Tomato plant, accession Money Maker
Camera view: horizontal (90 deg, fisheye); turntable rotation: 210 degrees
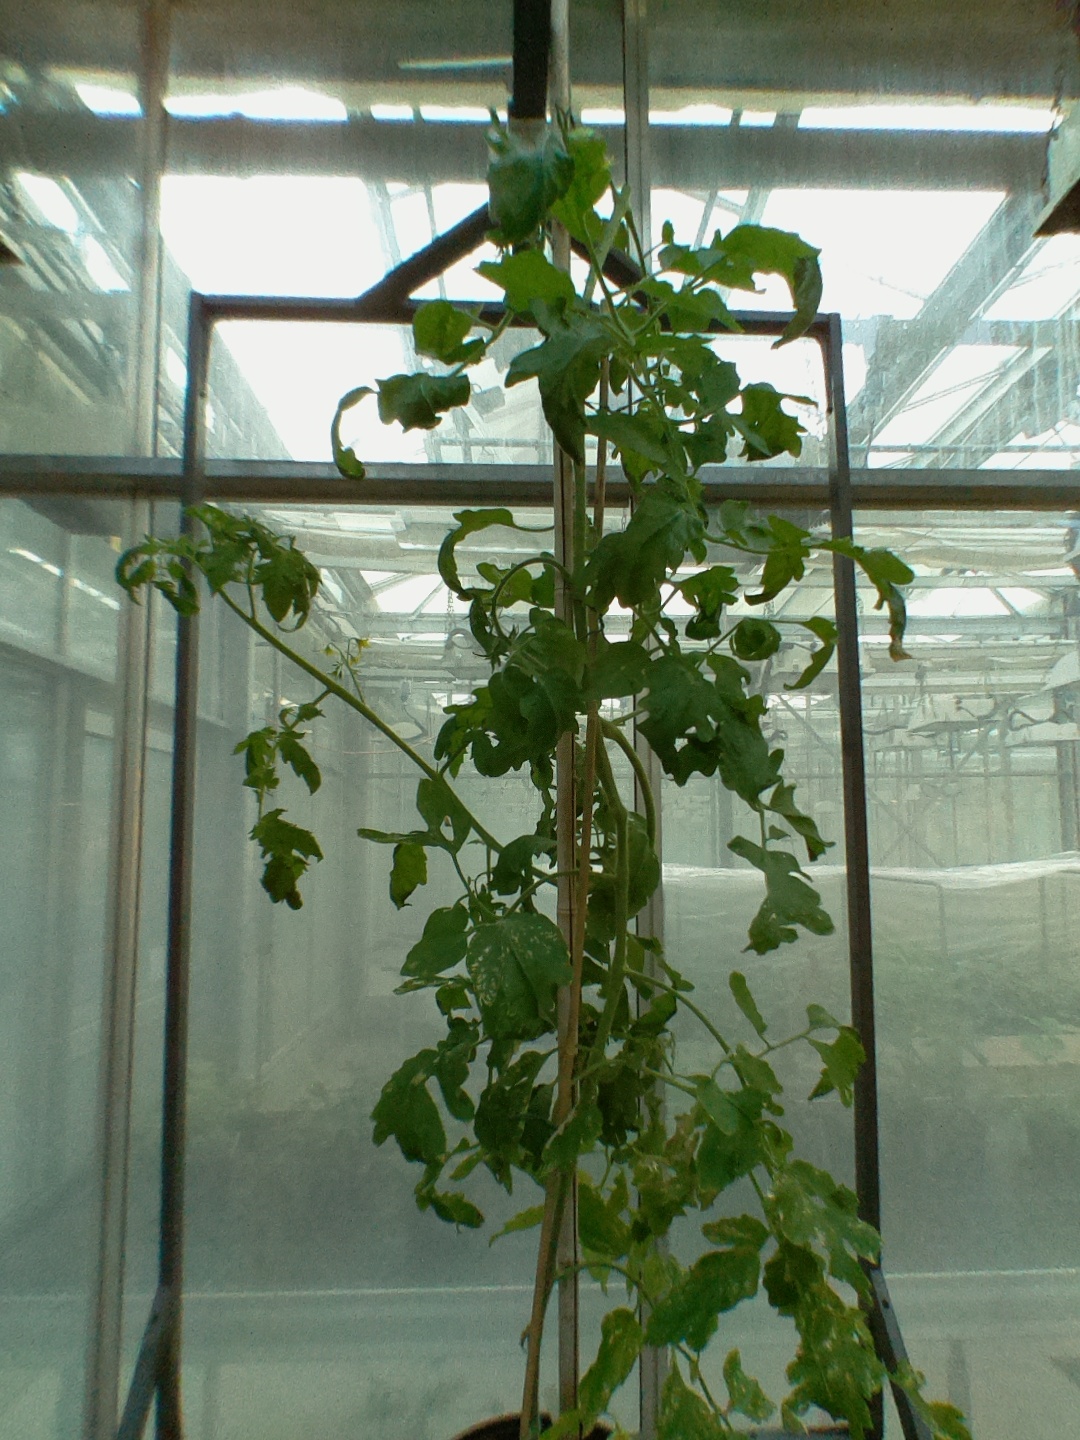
BBCH growth stage 72: 20%-30% of final fruit size